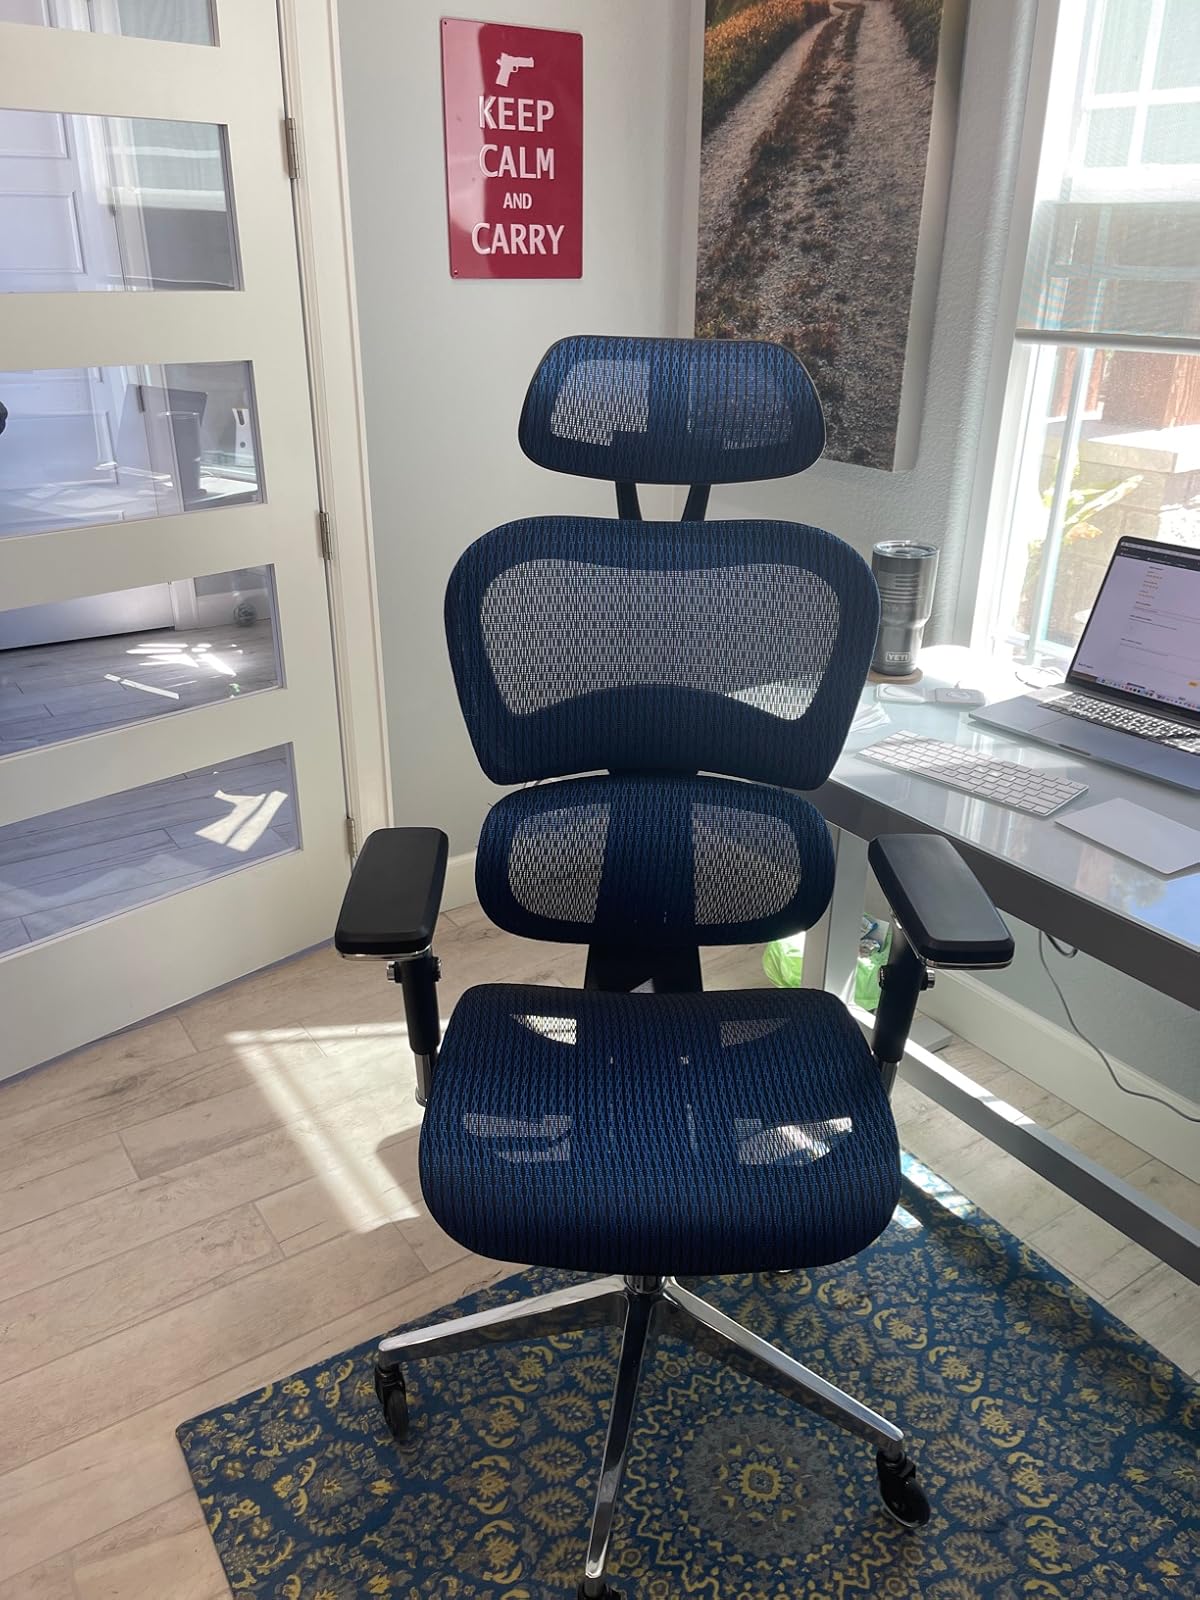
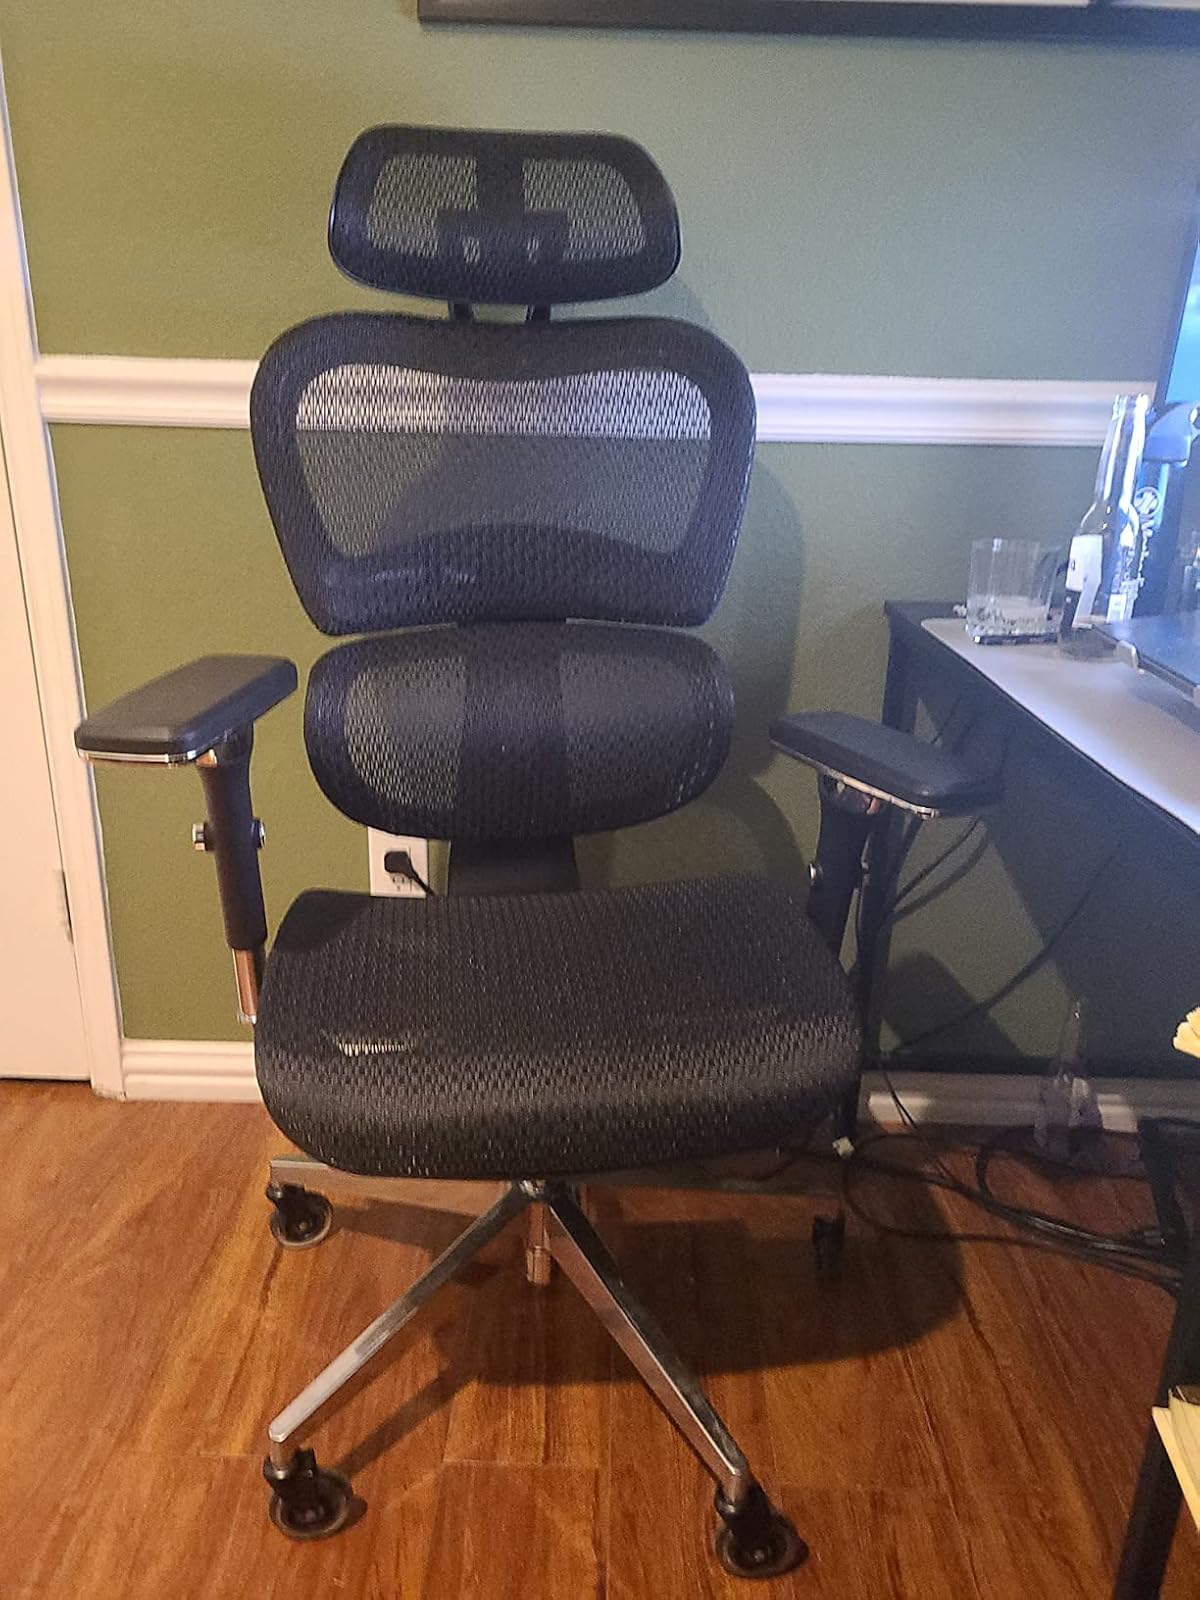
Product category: items_chair
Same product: no